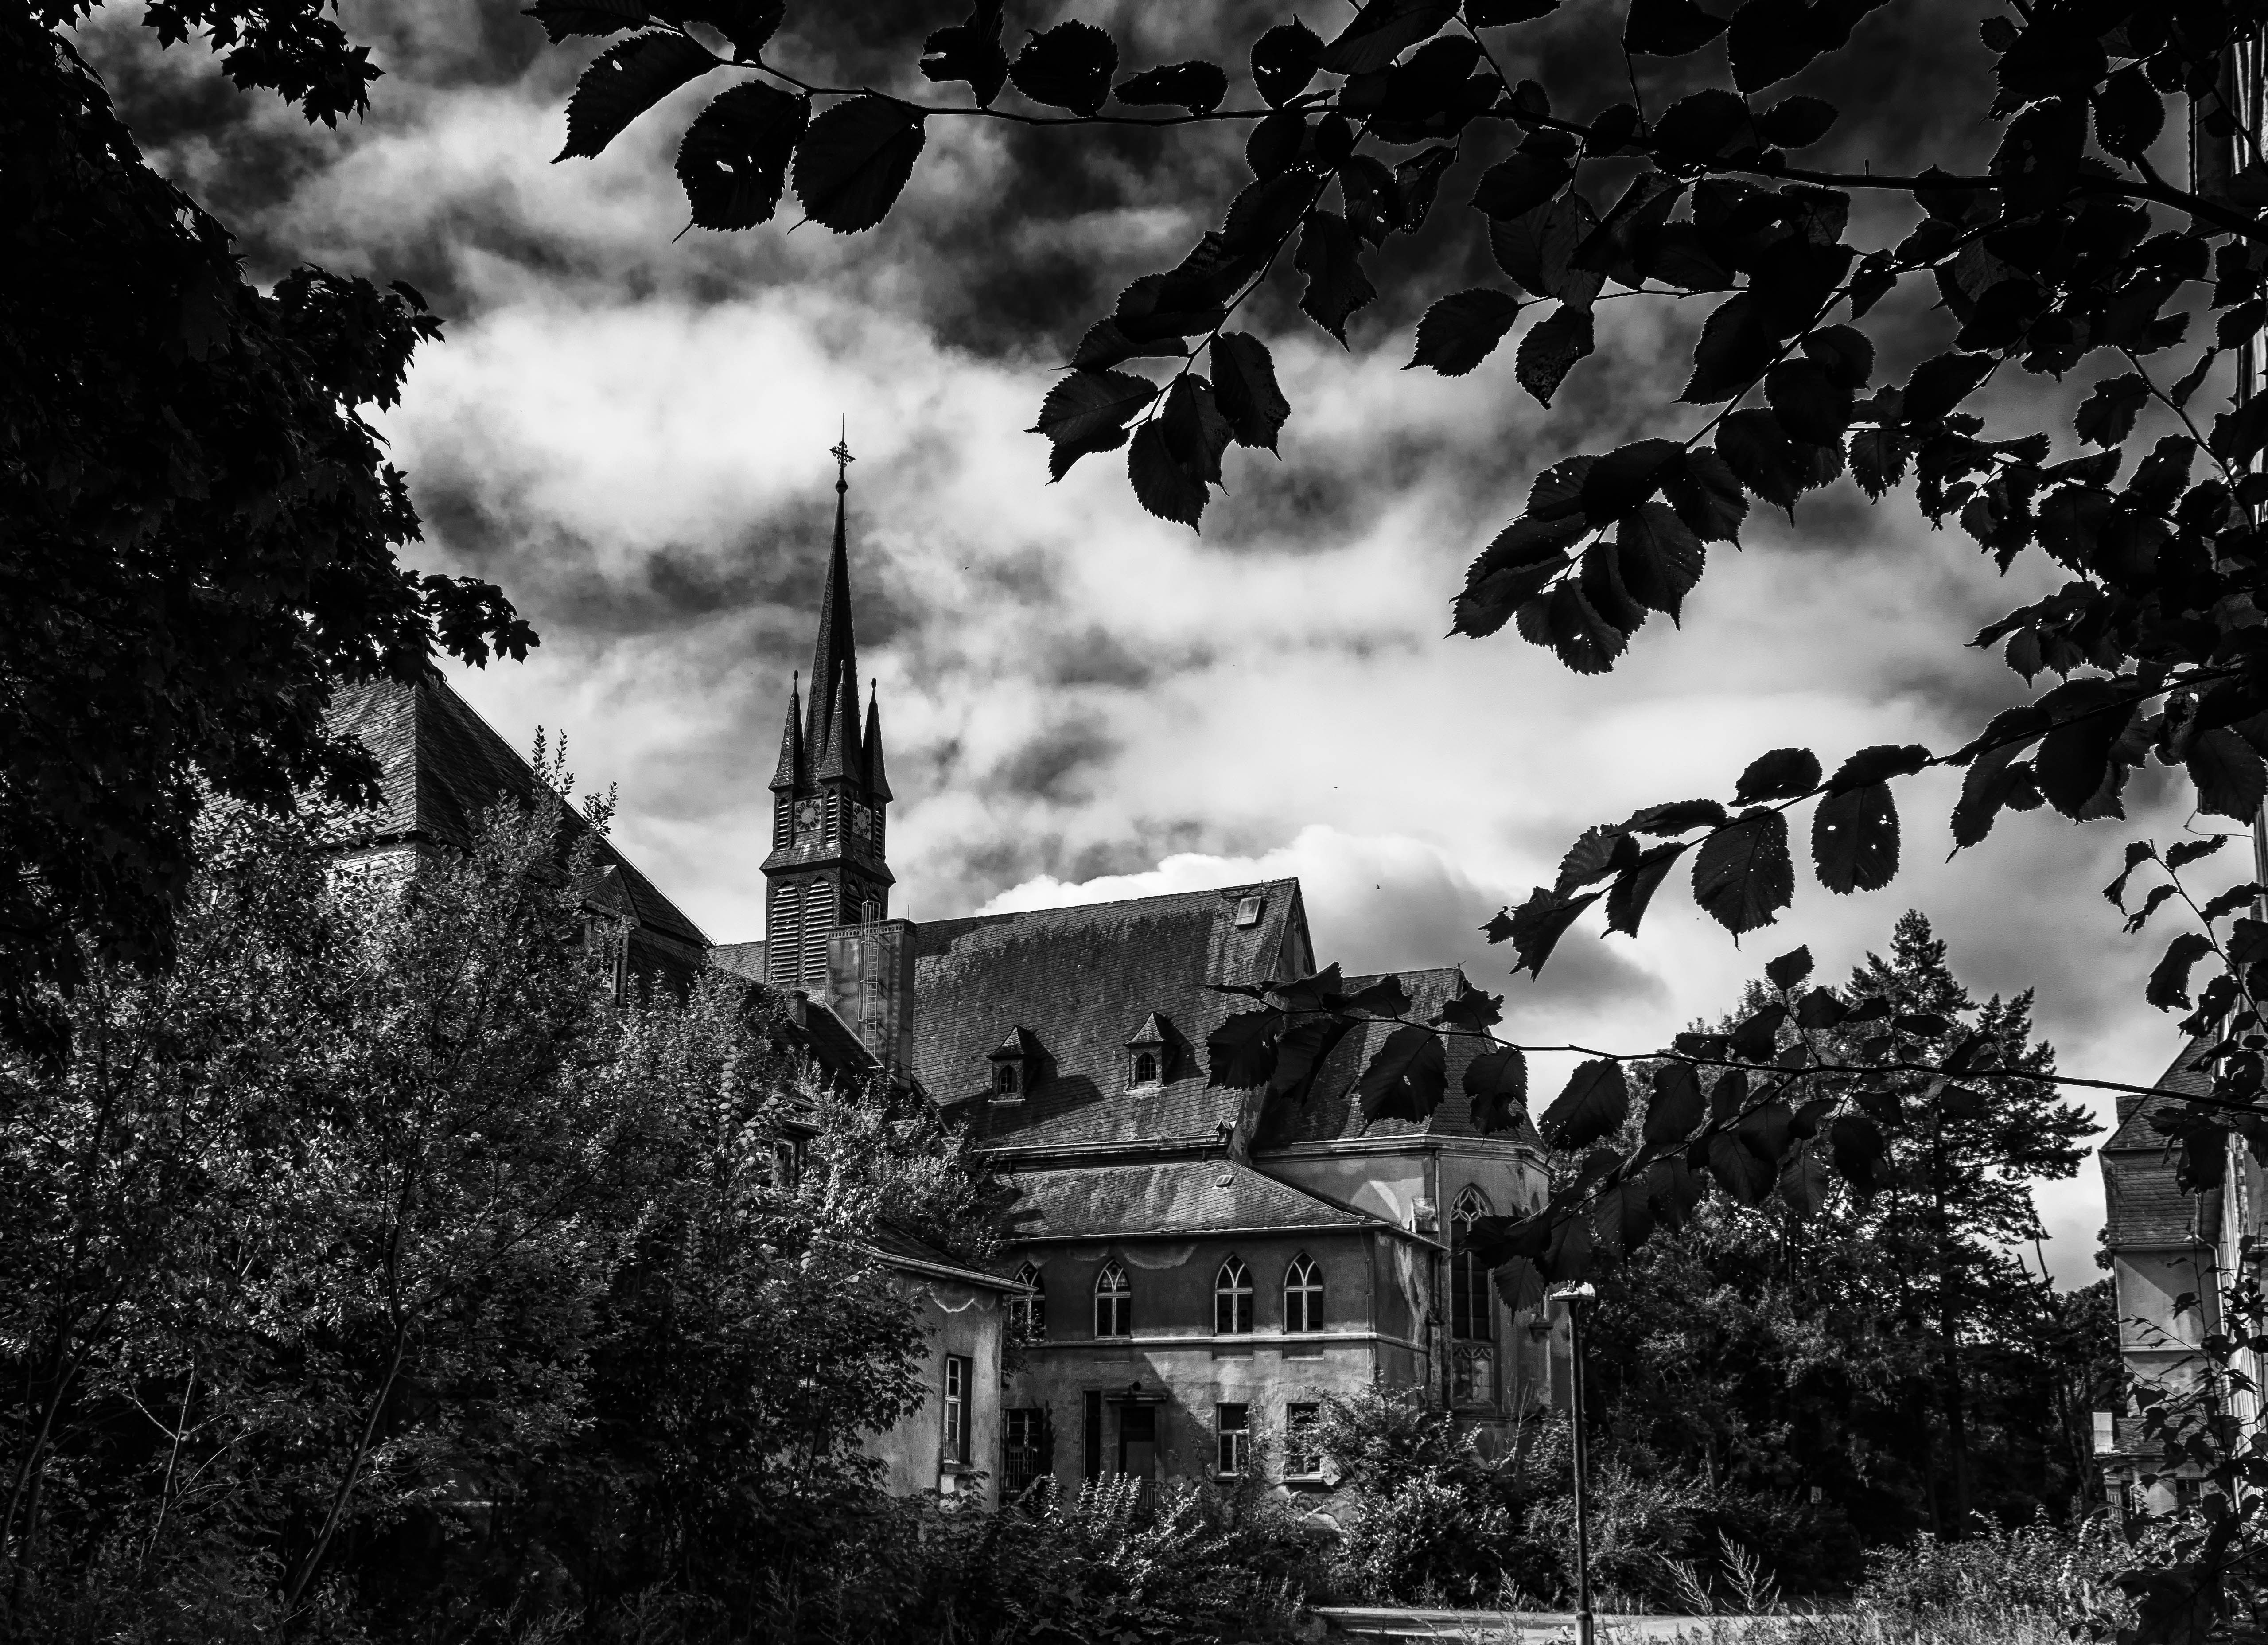
tree, cloud, black and white, sky, white, photography, house, sunlight, spooky, home, dark, nostalgia, darkness, church, chapel, empty, black, monochrome, death, fear, steeple, hospital, school, magic, horror, institute, nightmare, world war, secret, leave, nazi, lost places, pforphoto, wrong, boarding school, historic preservation, franciscan, monochrome photography, woody plant